Freddie Welsh

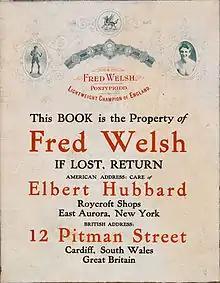
Welsh's personal journal, his US return address given as friend Elbert Hubbard

In January 1912, Welsh dislocated his neck in a bout of wrestling. He was now unable to box and running low on money after living beyond his means. He left San Francisco in March, travelling to Canada where he took in an exhibition bout with Jack O'Brien, before heading to Chicago where he and Fanny stayed for two months. Welsh then decided to head to New York as to take in some six-round matches to earn some money. On the way through Buffalo he fought Jimmy Duffy, although about half a stone overweight, Welsh was given the bout by the press, and was at least making money again. While in Buffalo, Welsh visited his friend Elbert Hubbard and after long philosophical discussions, he returned to boxing with a new purpose, intent on regaining his British title. He fought three more times in America before he returned to Britain, two draws against Grover Hayes and a press decision over Phil Knight.